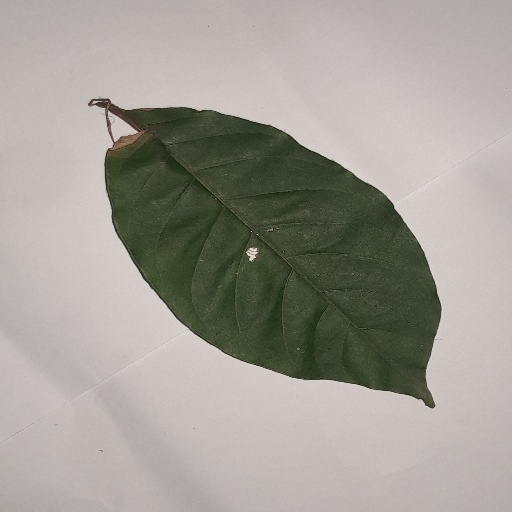
Species: HariTaki
Leaf condition: Shot Hole